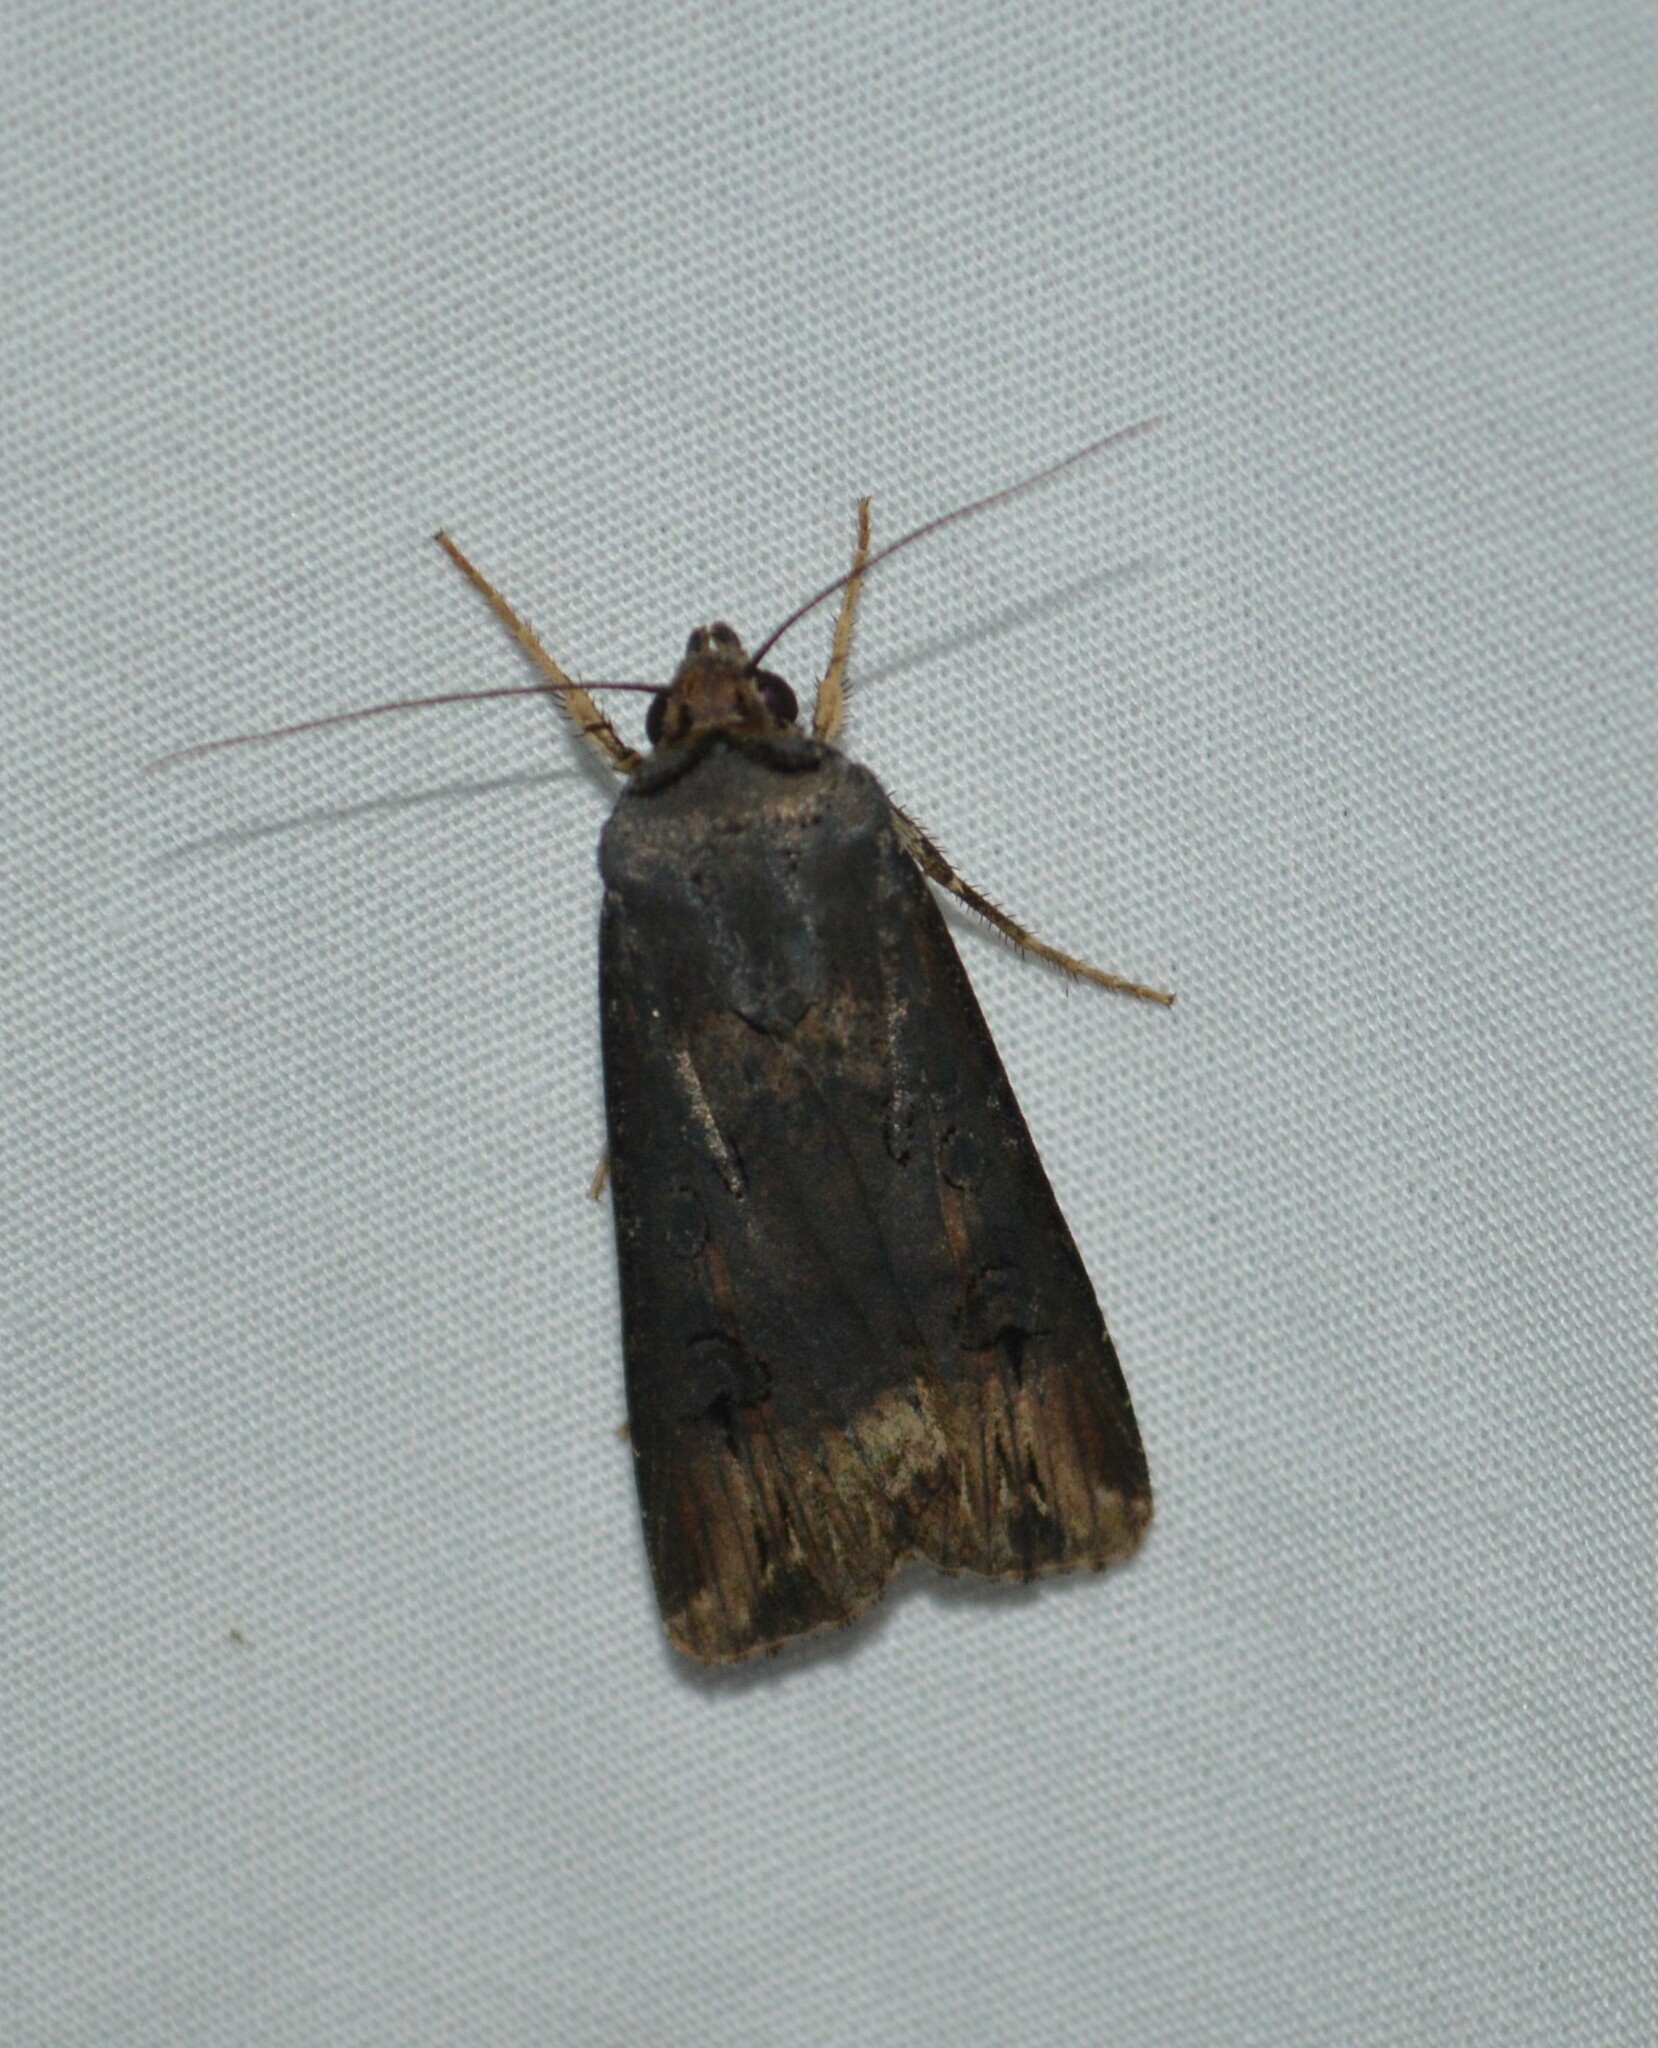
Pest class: cutworms